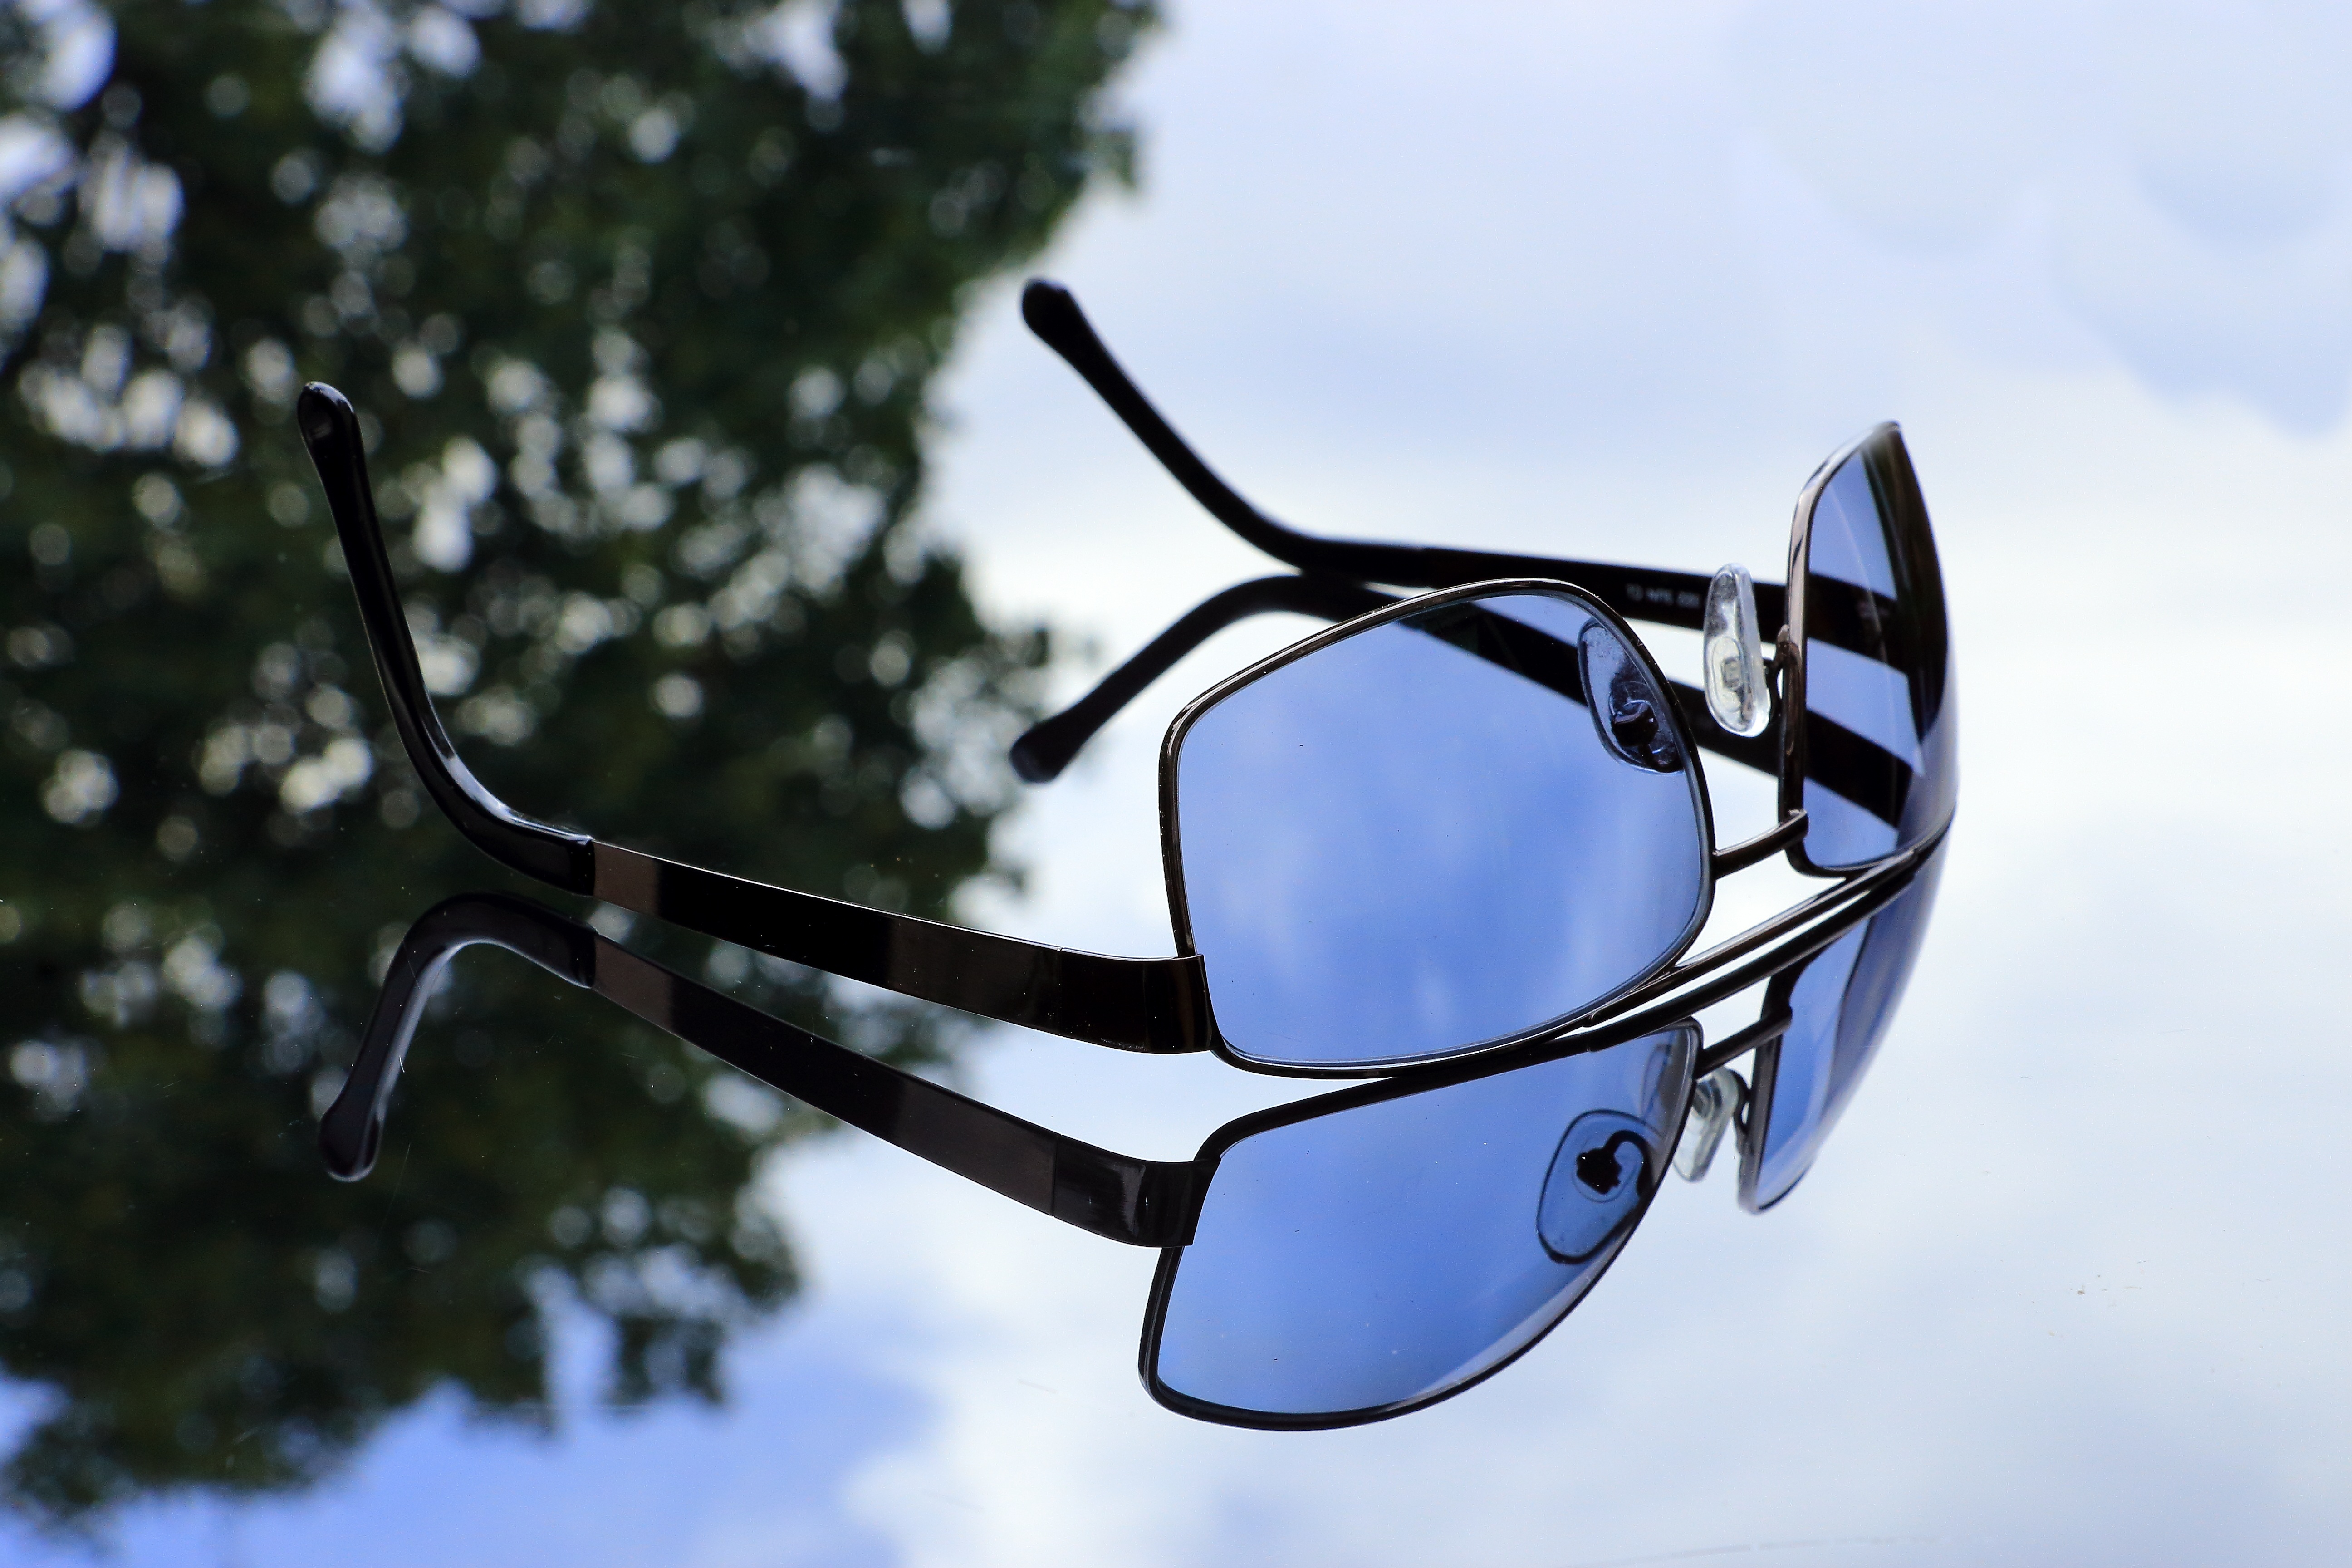
sun, reflection, blue, sunglasses, glasses, eyewear, mirroring, eye protection, fashion accessory, vision care